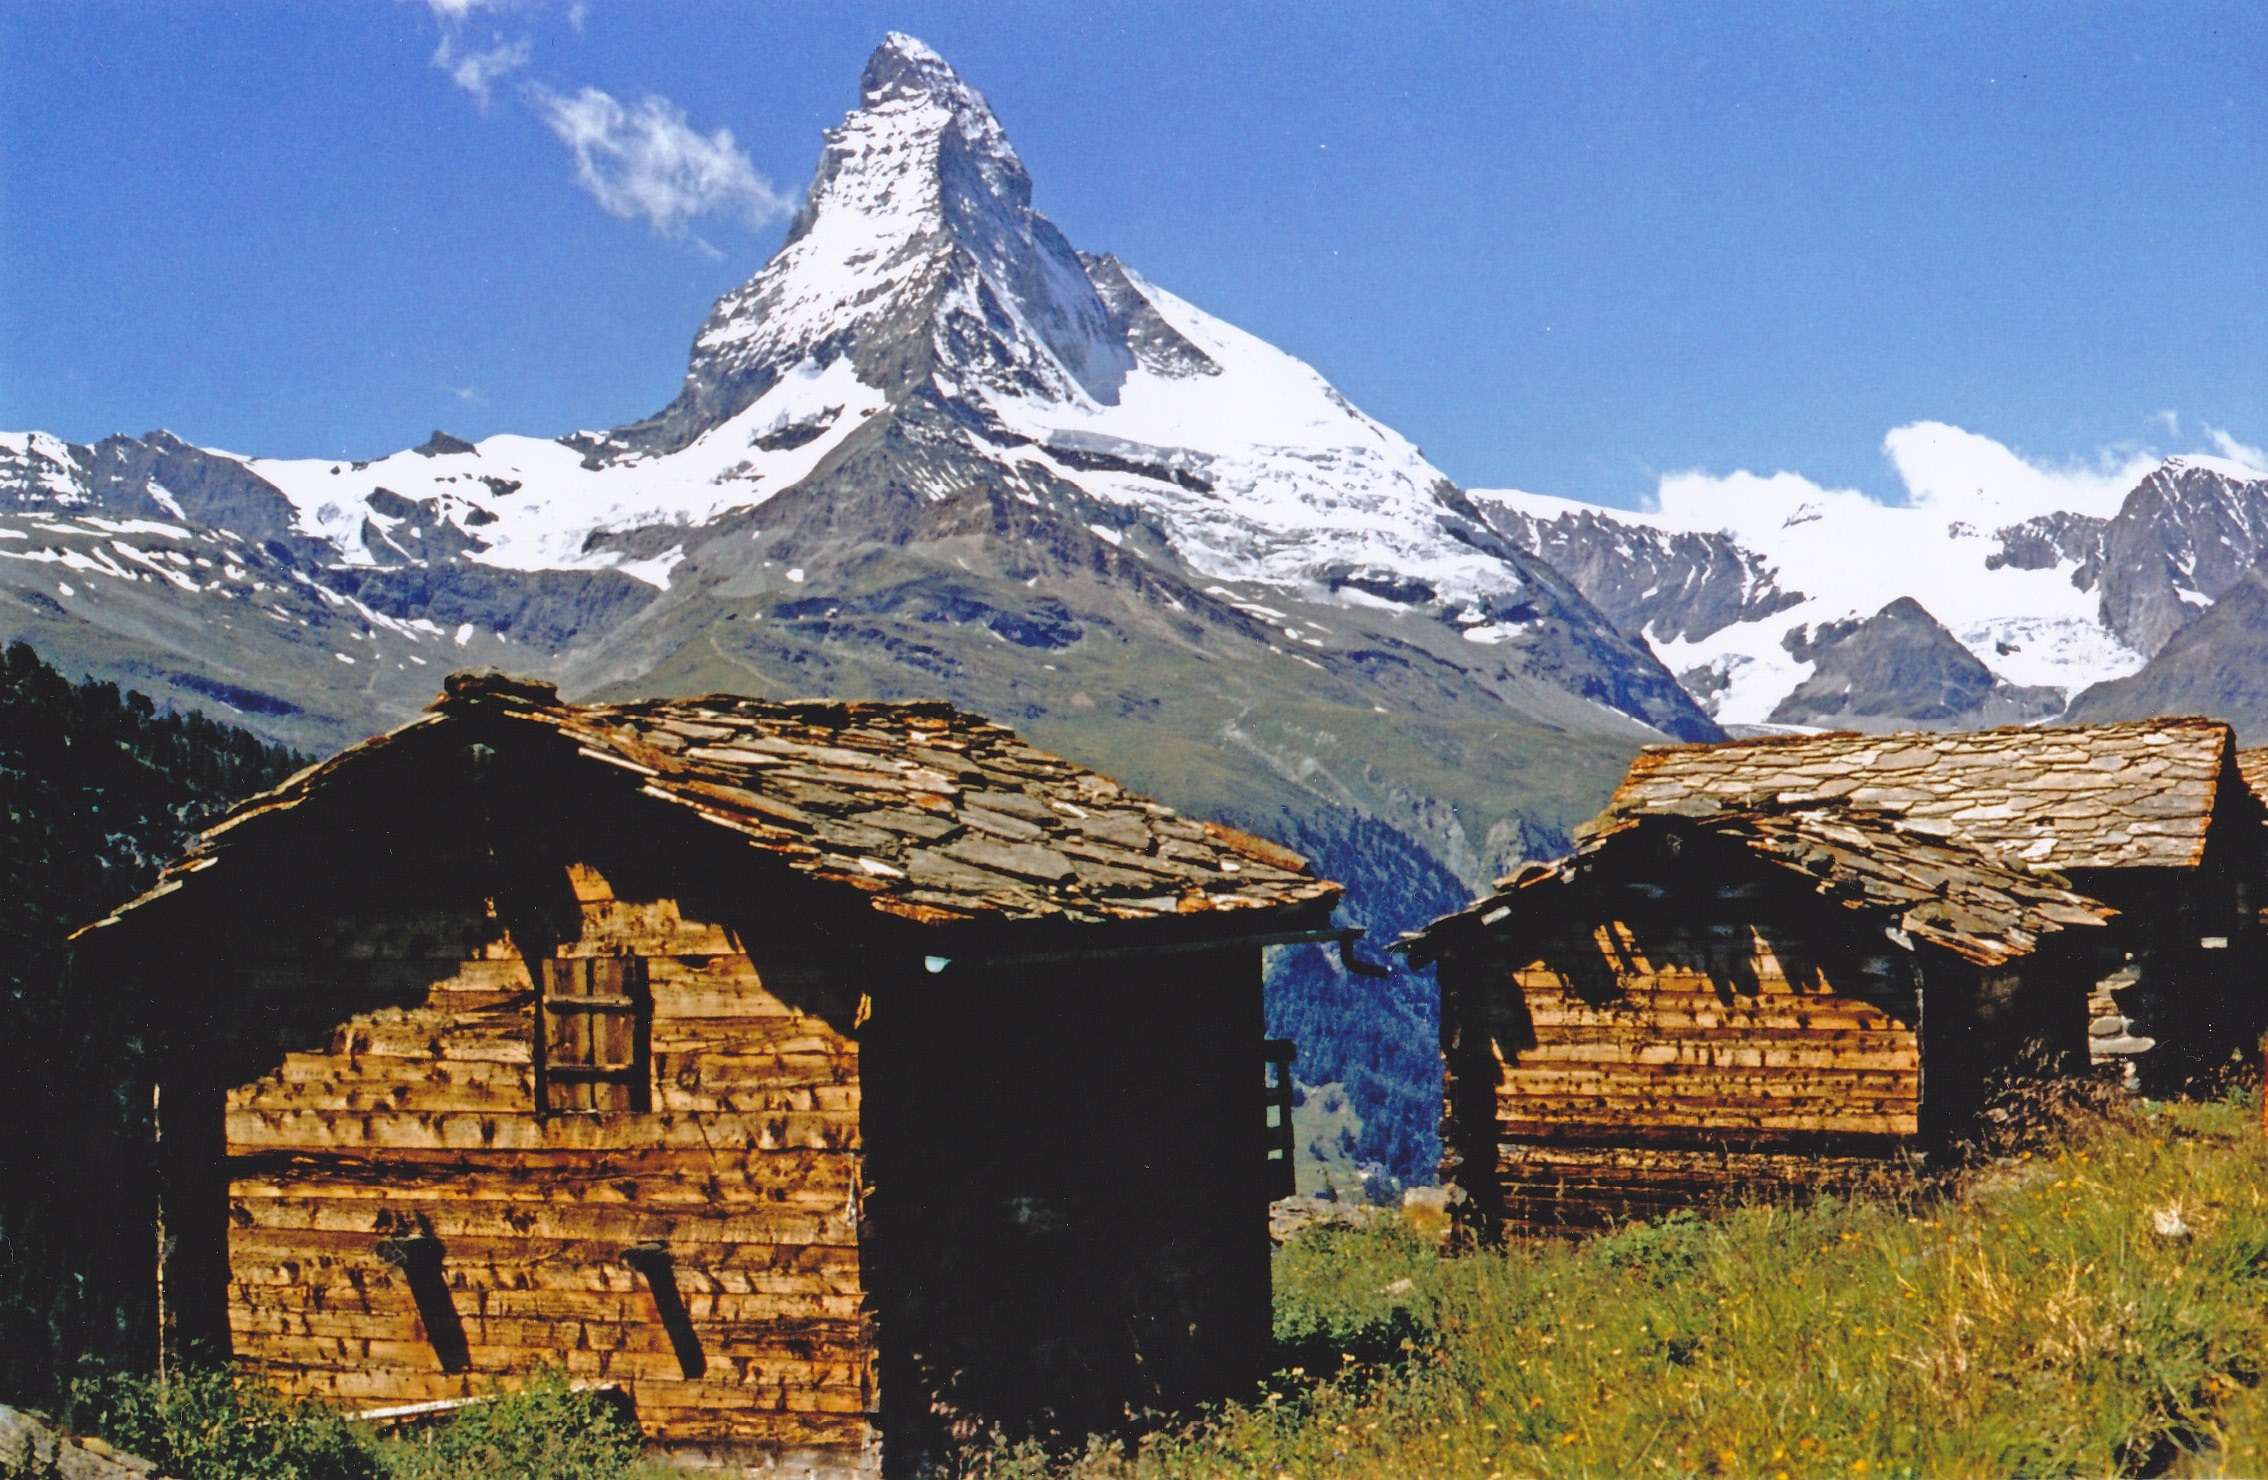
landscape, nature, mountain, snow, valley, mountain range, hut, village, alpine, mountaineering, alps, plateau, switzerland, valais, landform, series 4000, bergsport, zermatt, matterhorn, geographical feature, mountainous landforms